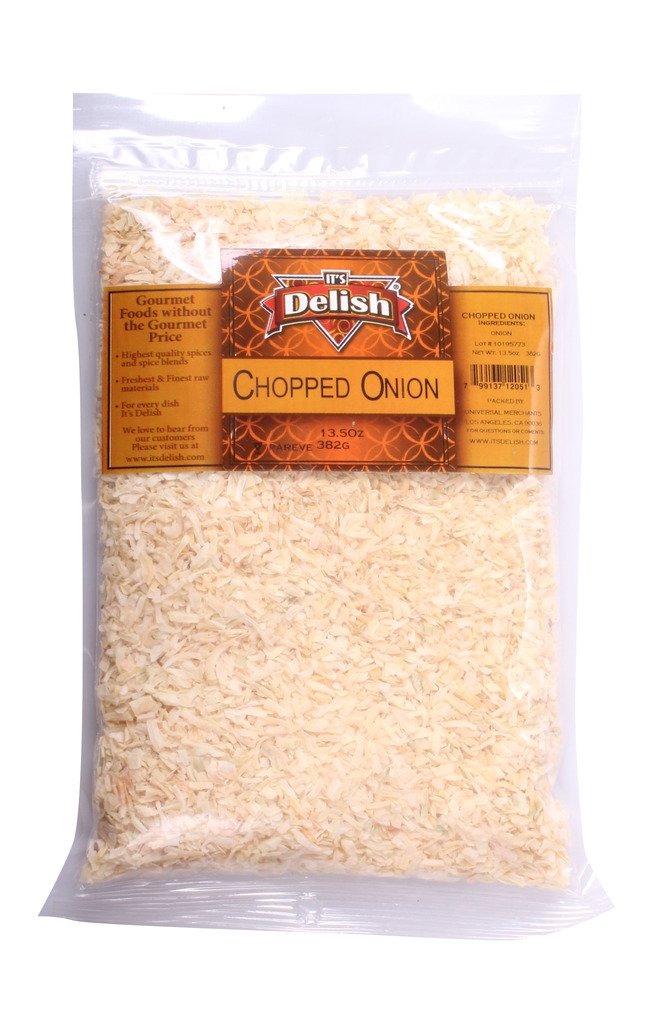
Item Name: Gourmet Dried Chopped Onion by It’s Delish, 20 LBS Bulk - Premium, No Preservatives, All Natural Dehydrated Onions Flakes, Certified Kosher
Bullet Point 1: 🧅 PREMIUM HIGHEST QUALITY DRIED GOURMET CHOPPED ONION – It’s Delish presents the high-quality, premium food items to bring a delightful freshness in your dishes. Our dried chopped onions have the same distinctive taste of fresh onions. Its fresh flavor brings a new enjoyable taste to your dishes and enhances your culinary experience with hearty flavor and bold taste.
Bullet Point 2: 🧅 SAVE TIME WITH OUR HEALTHY ADDITION – It’s Delish Dried Chopped Onion is made from quality onions and provides a convenient dry storage that saves time with no peeling, slicing, or further chopping needed. It is the best-given source for chefs and professionals to save their time with suitability without wasting their time.
Bullet Point 3: 🧅 RIGHT SIZE – Our 20 lbs. Bulk Bag are just the right size to stock up in your pantry for long seasons and duration.
Bullet Point 4: 🧅 A MUST AROMATIC MATCH – Dried Natural Chopped Onion by It’s Delish best works in most recipes that call for dried or fresh onions. It also adds a delicious and tasty flavor in soups, sauces, meatballs, relishes, and casseroles. It is great for meat and poultry, fish, potatoes, pasta, breads, marinades, and egg dishes to garnish.
Bullet Point 5: 🧅 SATISFACTION GUARANTEED – We provide premium quality, non-GMO, certified kosher OU packaged in the USA. Our all products are organic, 100% gluten-free with no additives or artificial flavors. You can order direct from the factory. Feel free to contact if you have any issue with our product. Warranty assured!
Product Description: <p><strong>Dried Chopped Onion by Its Delish, 20 lbs Bulk Bag</strong></p><p>What a convenient way to prepare dinner without peeling and cutting onions! Dried Natural Chopped Onion by It's Delish is a must-have in every kitchen whether at home, hotel or restaurant.</p><p>Our dried chopped onion is perfect for savory dishes, recipes, and seasoning.</p><p>They're also great in soups, sauces, meatballs, relishes, casseroles, meat and poultry, fish, potatoes, pasta, bread, marinades, and egg dishes. Stock up and enjoy!</p><p><strong>About It's Delish!</strong></p><p>It's Delish was established in 1992 and is located in North Hollywood, California. It's Delish is a food manufacturer and distributor who produces over 500 gourmet food products including licorice, sour belts, taffies, caramels, Jordan almonds, chocolates, nuts, fruits, trail mixes, spices, and the spice blends. It's Delish also produces organics and all-natural products. We give you the opportunity to order from the factory direct!</p><p>It's Delish! prides itself on the four pillars that are at the foundation of everything we do.</p><p>Innovation Quality Value Service</p>
Value: 320.0
Unit: Ounce

Price: 122